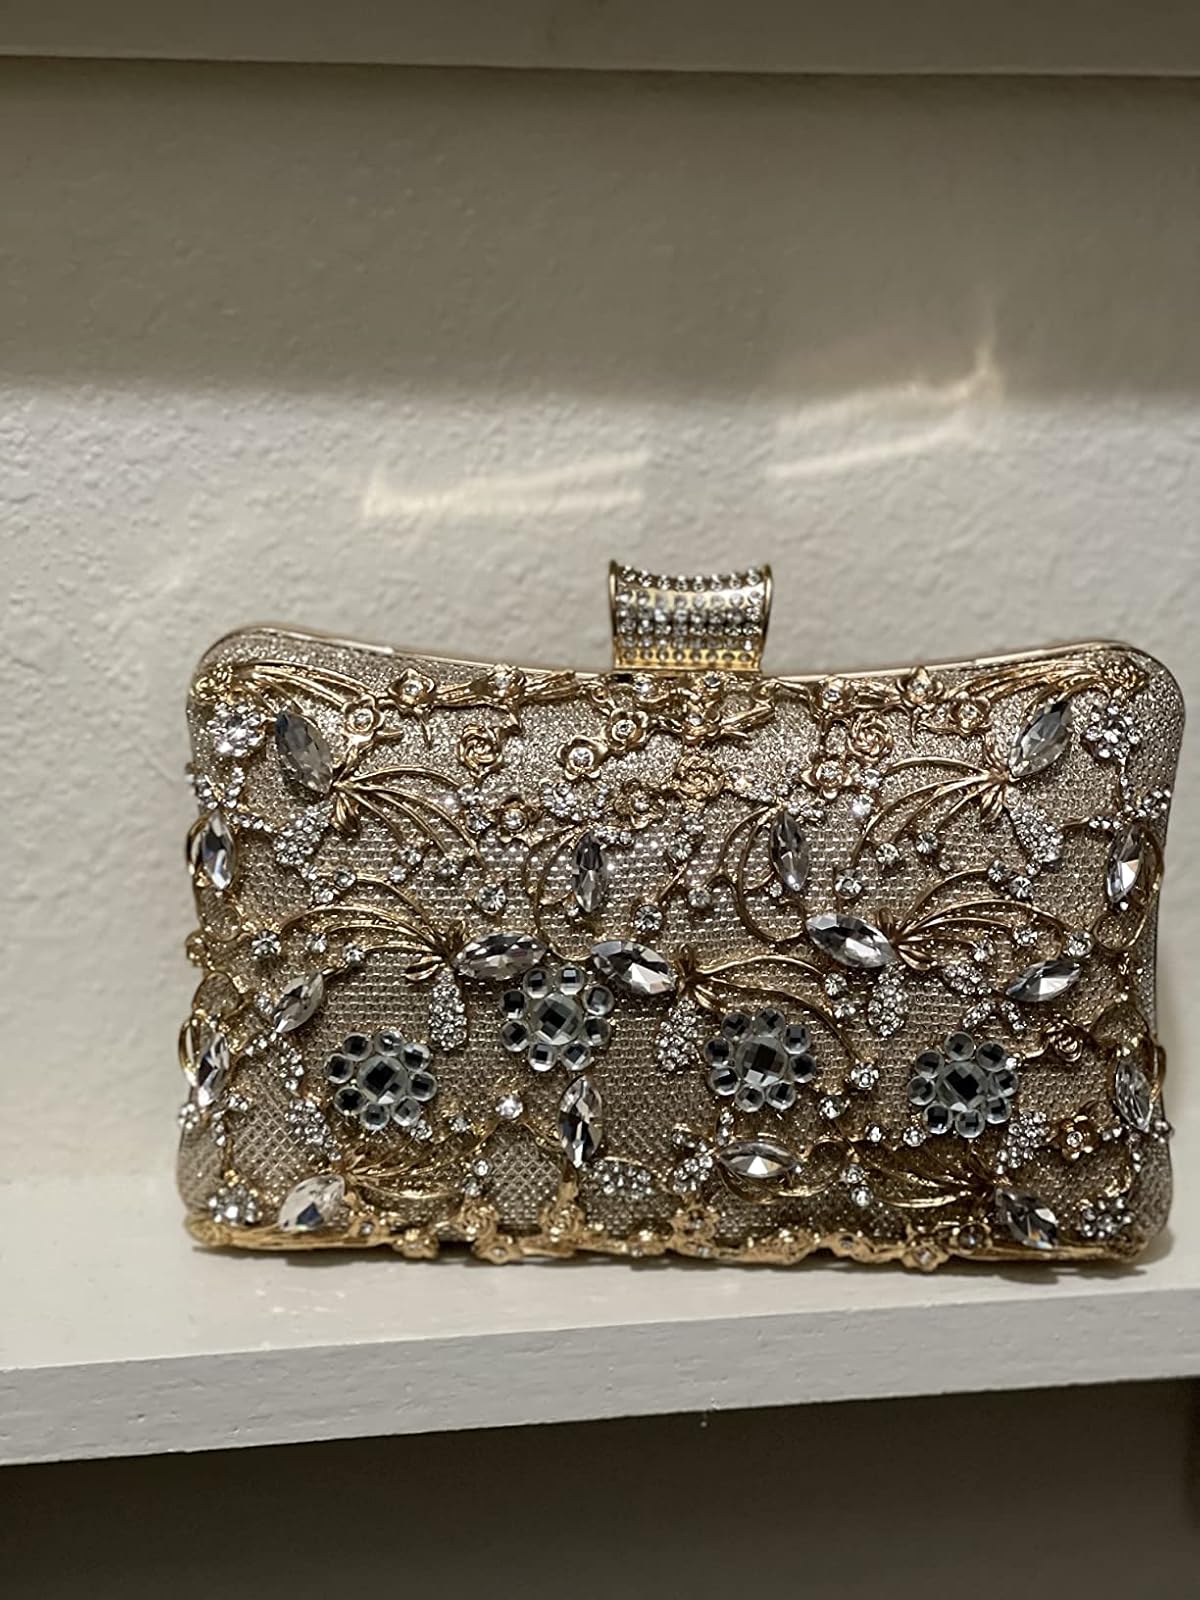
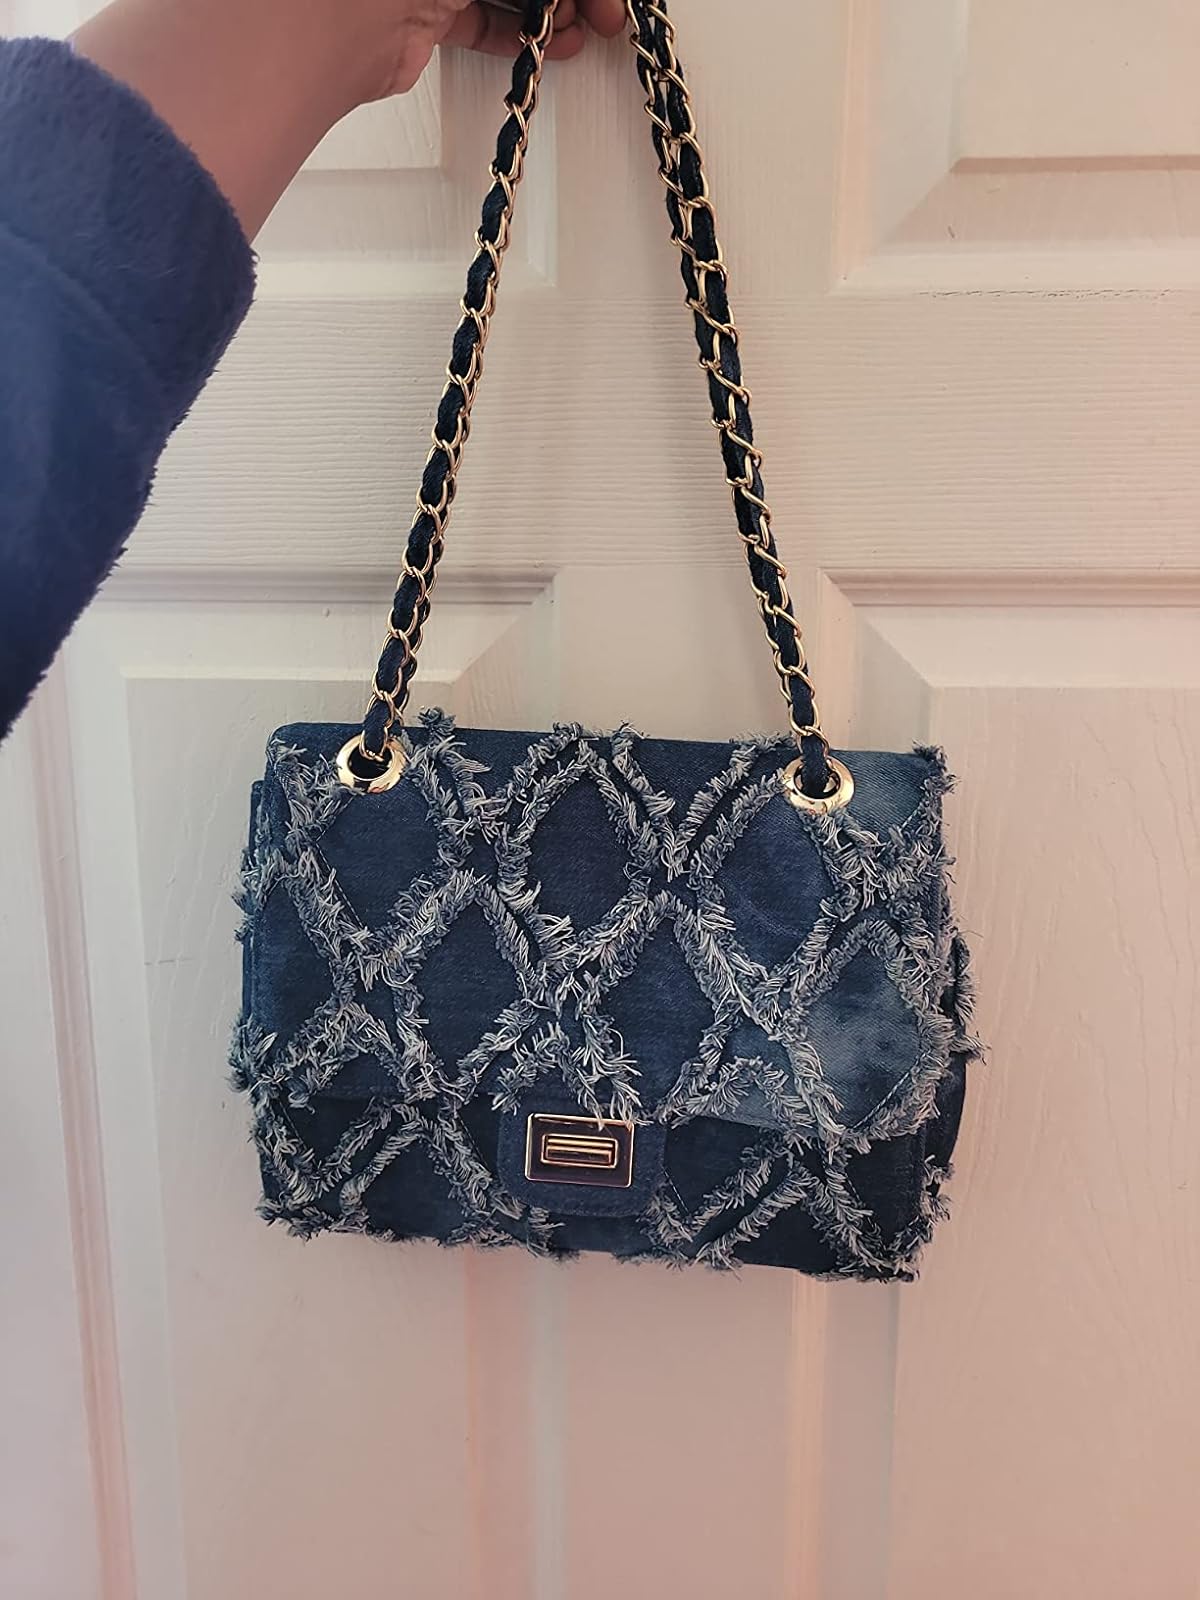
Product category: accessories_handbag
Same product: no